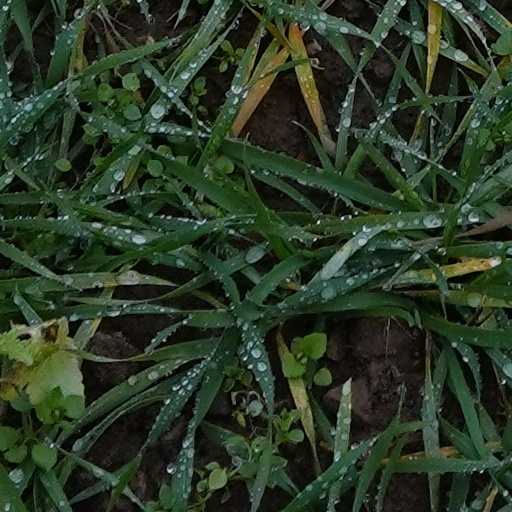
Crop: wheat